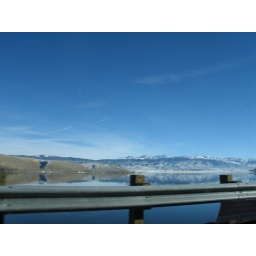
Almost like glass *dreamy sigh*. Skulling in THAT lake is suicide though, specially in a maas.